Philip De Witt Ginder

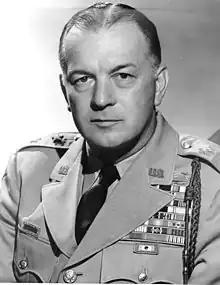
Ginder, probably as commander of Fifth U.S. Army "circa" 1955

Philip De Witt Ginder (September 19, 1905 – November 7, 1968) was a career soldier in the United States Army. A highly decorated combat veteran, he rose to the rank of major general during the Korean War, while commanding the 45th Infantry Division. He was a recipient of the Distinguished Service Cross, the United States' second-highest military award.